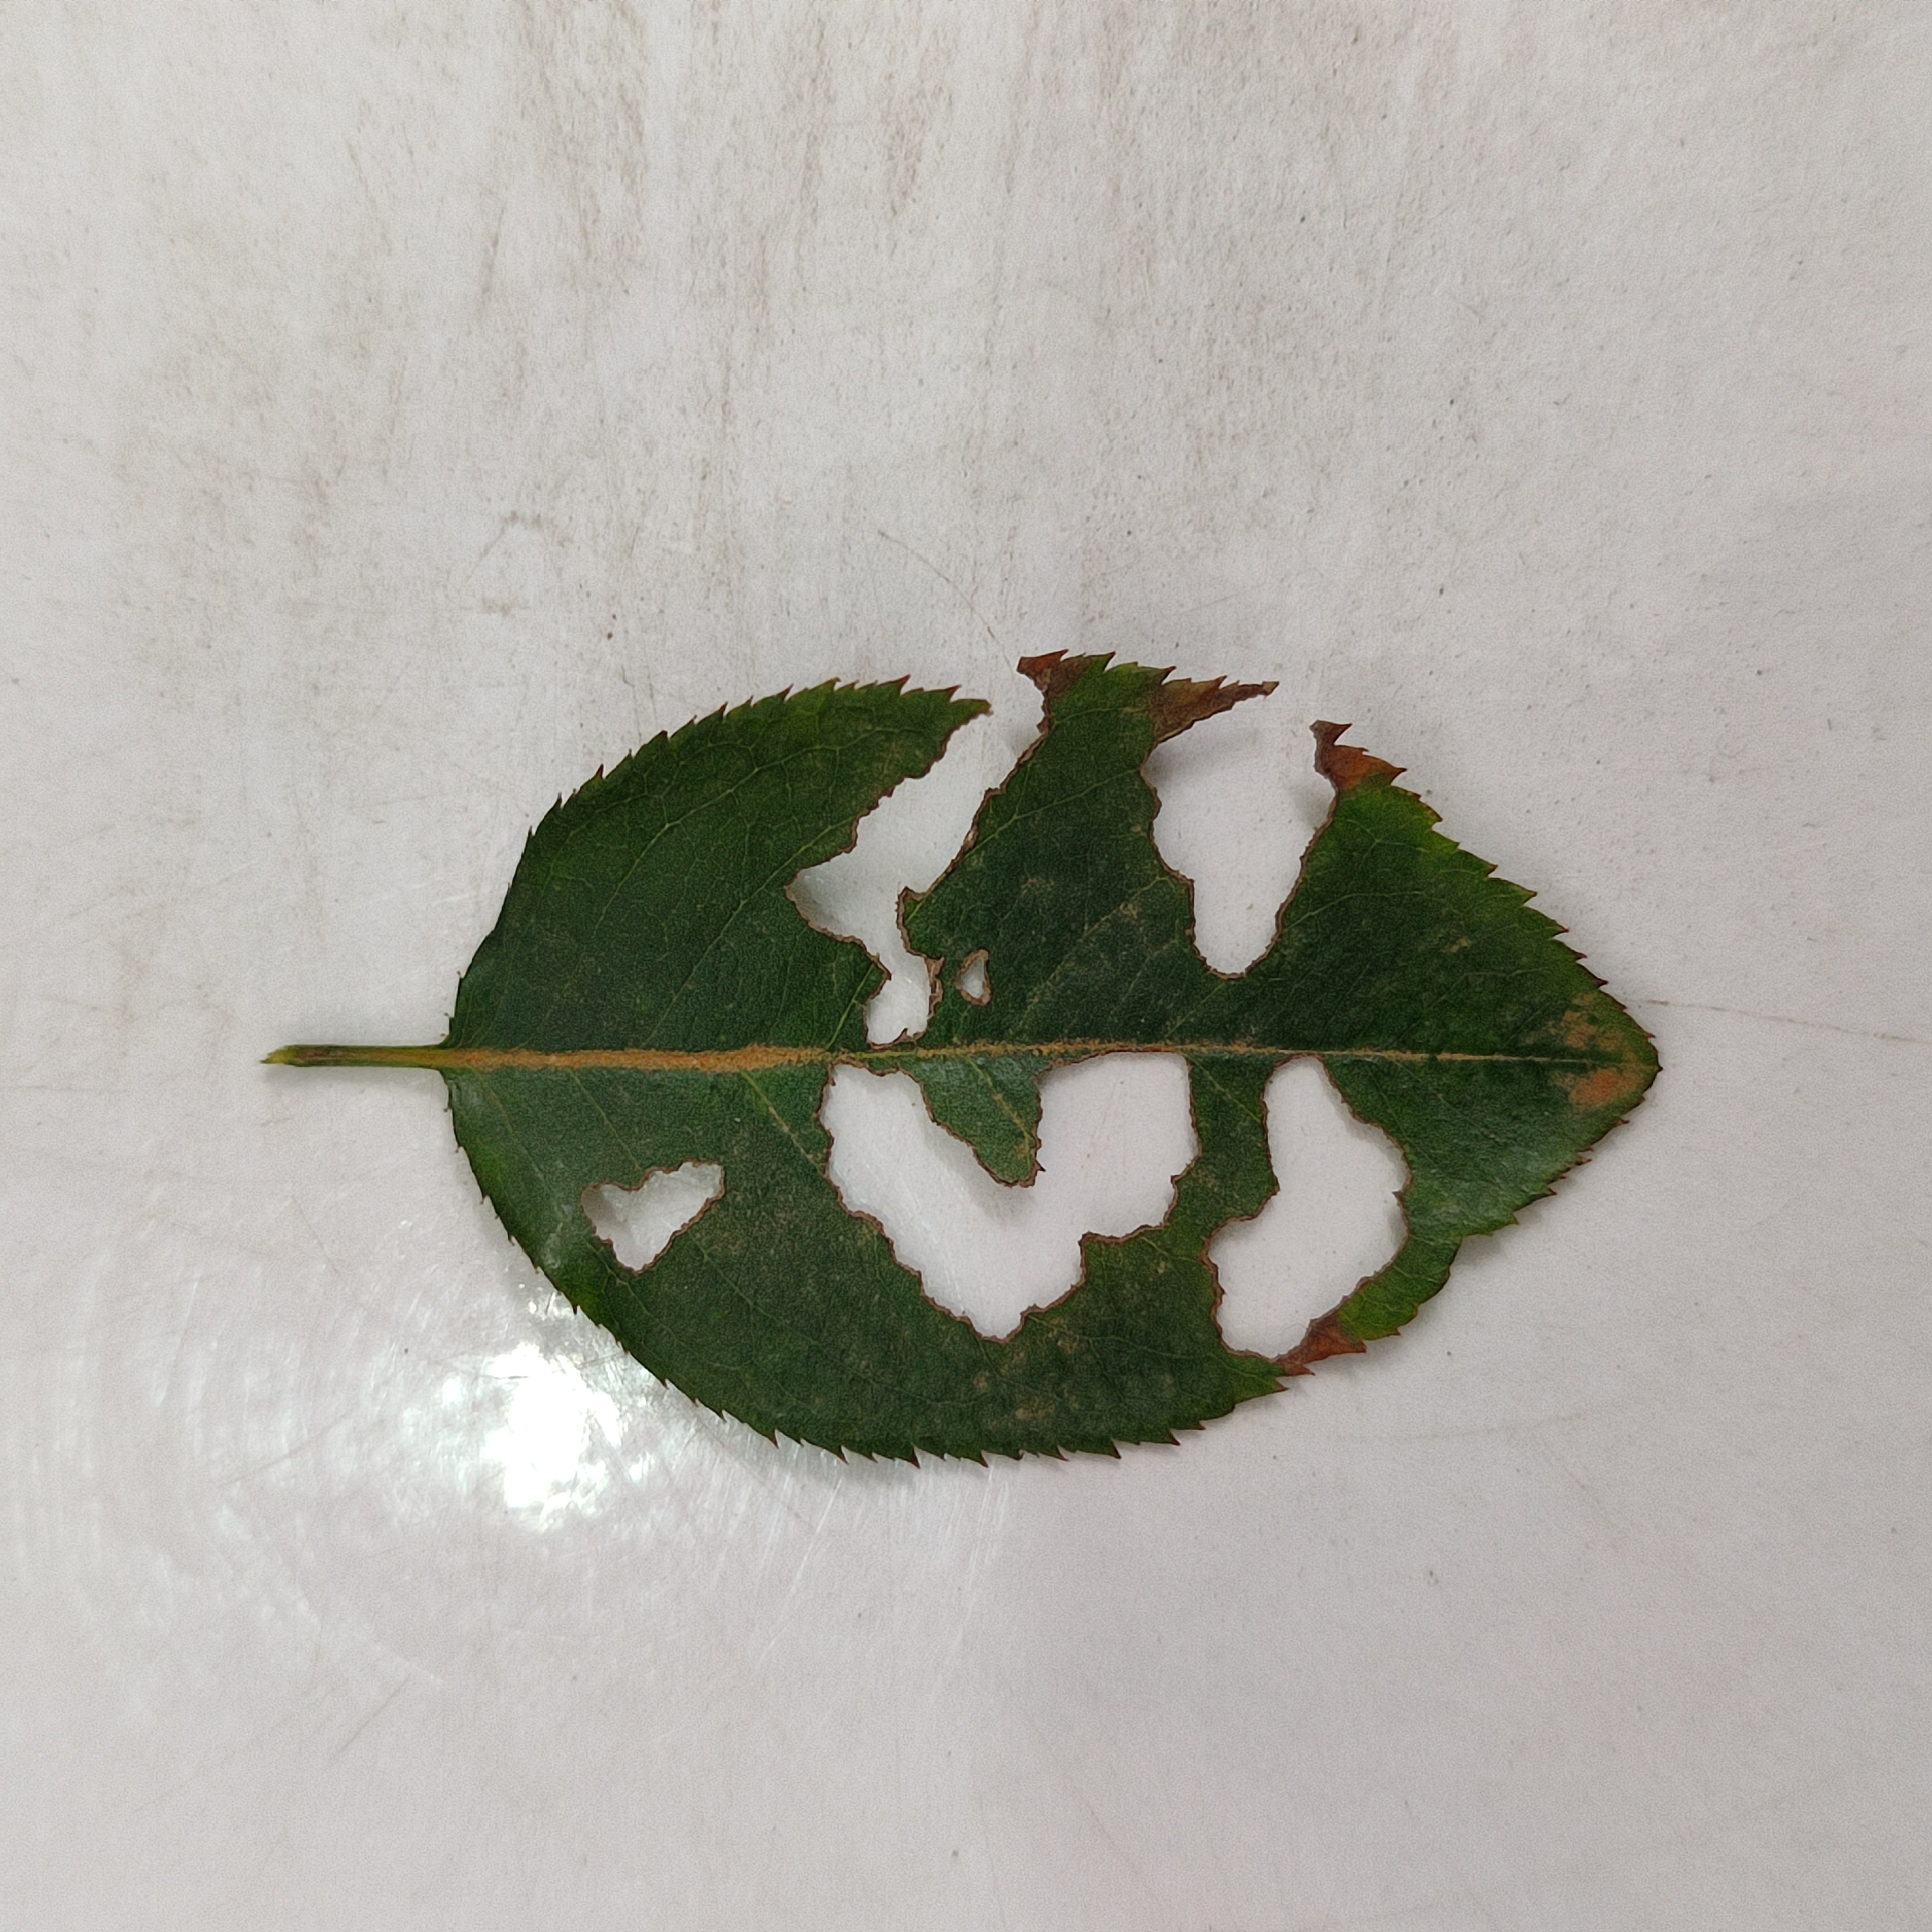
Label: Insect Hole